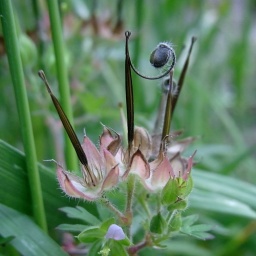
tiny flowers and seeds by the roadside : (Carolina geranium and candle stand)